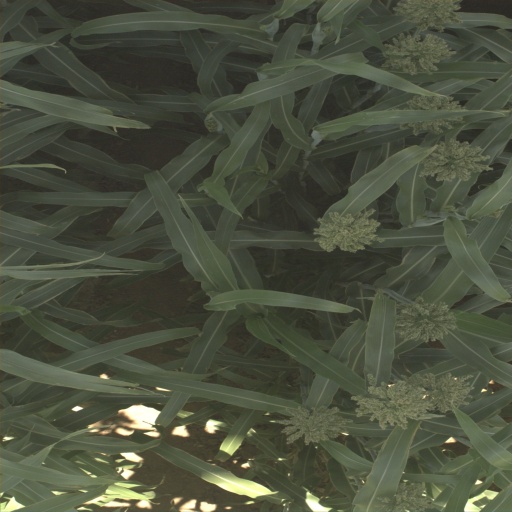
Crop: sorghum